Bonnie Bernstein

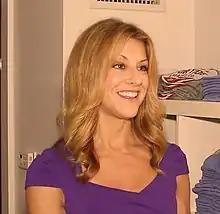
Bernstein in July 2011

Bernstein was born in Brooklyn, New York, and grew up in Howell, New Jersey. She was salutatorian of her class at Howell High School, where she is a member of the school's Hall of Fame. Bernstein was a four-time MVP of the Rebels gymnastics team, and also received varsity letters in indoor track and outdoor track and field, where she competed in hurdles, the 4x400 relay, javelin and shotput. Bernstein attended the University of Maryland, where she graduated "magna cum laude" with a degree in broadcast journalism. She was a four-time Academic All-America in gymnastics, receiving the Thomas M. Fields award for excellence in academics and athletics. Bernstein maintains close ties to her alma mater, and is on the Board of Visitors for the Philip Merrill College of Journalism at the University of Maryland and the advisory board for the Povich Center for Sports Journalism.